William F. Turner

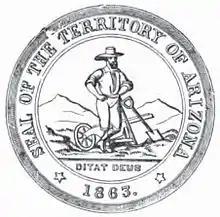

Initially a Whig, Turner joined the Republican Party following the collapse of the Whigs. He began seeking appointment to a government position in 1863. After failing to secure a position as assistant solicitor of the United States Court of Claims, Turner investigated possible diplomatic postings but no consulships were vacant at the time.